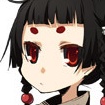
Portrait style: Anime Portrait